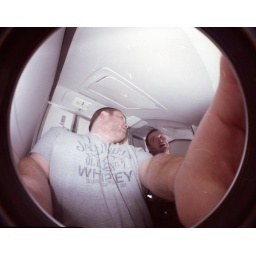
Me in the plane bathroom